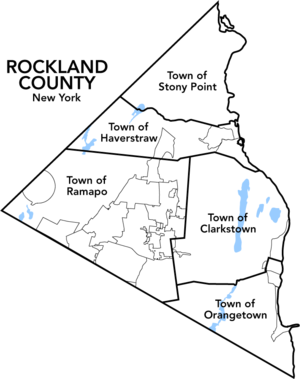
Le comté de Rockland est l'un des 62 comtés de l'État de New York, aux États-Unis. Ce comté fait partie de l'agglomération new-yorkaise. Son chef-lieu est New City.